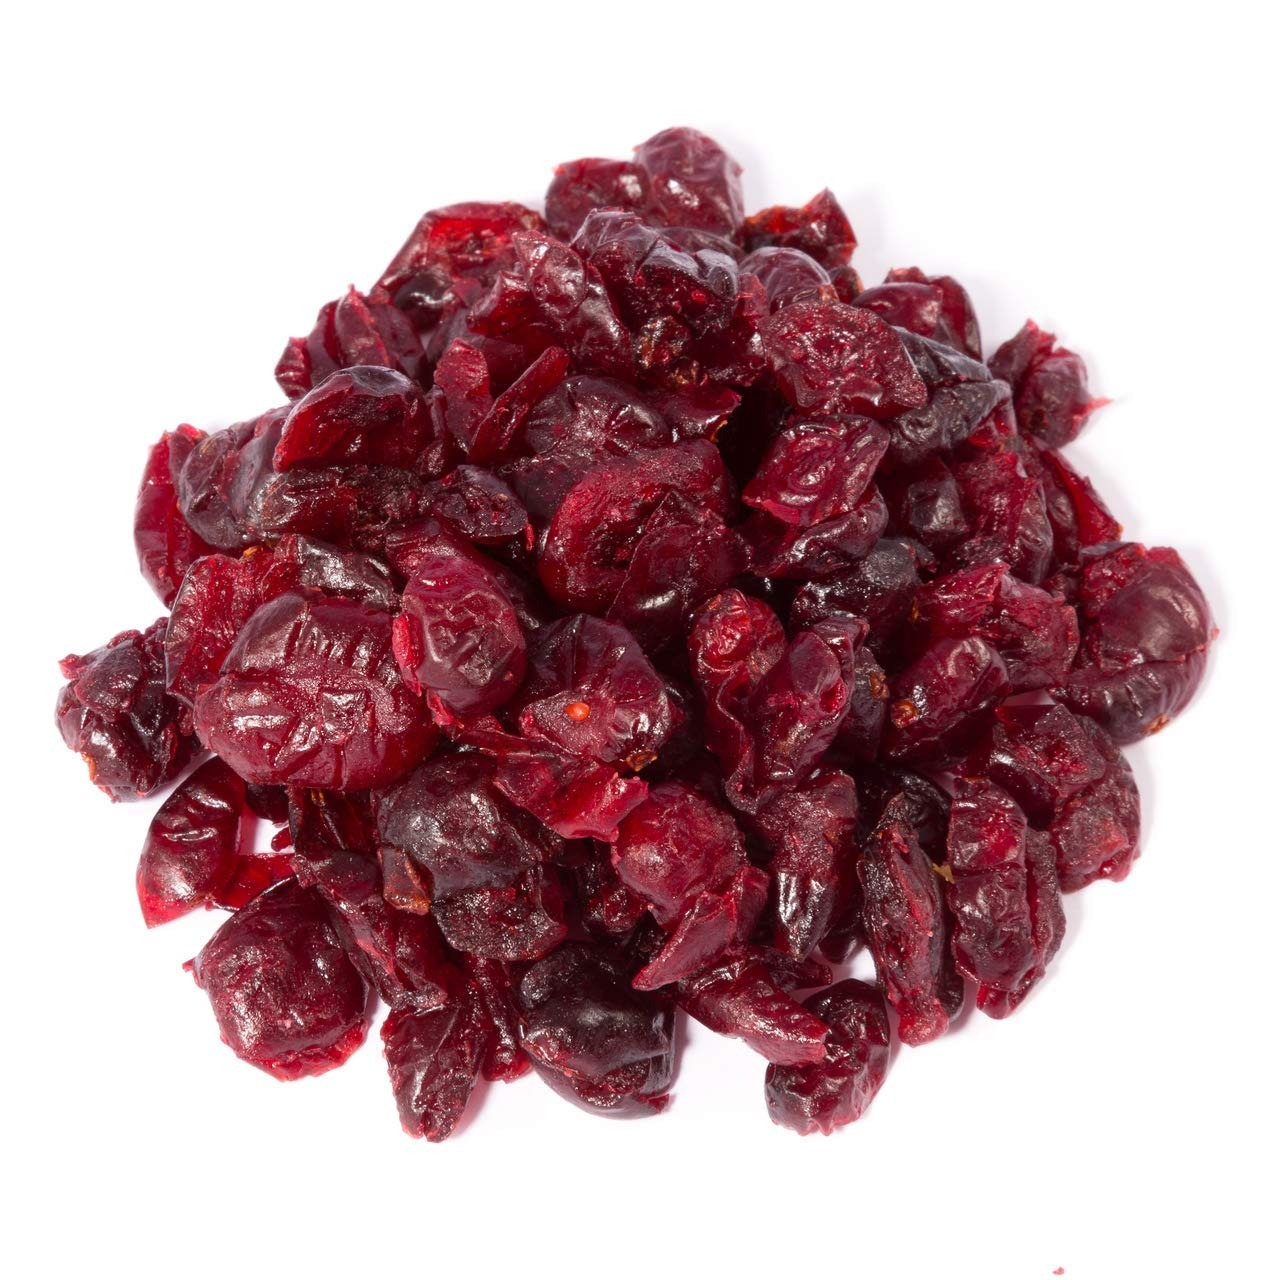
Item Name: Nuts To You Dried Raspberry flavored Cranberries | Sweetened with Raspberry Juice Gluten Free Non-GMO No Preservatives | Packed Fresh in Resealable Bags - 2LB
Bullet Point 1: DELICIOUS FLAVOR: Enjoy the irresistible taste of dried raspberry flavored cranberries, offering a delightful blend of tart cranberry goodness infused with the sweet and tangy essence of raspberry. Delicious Ocean Spray cranberries infused with raspberry juice.
Bullet Point 2: VERSATILE OPTION: These dried cranberries are perfect for on-the-go snacking, adding a burst of flavor to your trail mix, yogurt, oatmeal, salads, or baked goods. Perfect for individuals, families, or as a thoughtful gift for fruit lovers and a great alternative to traditional dried cranberries.
Bullet Point 3: HIGH-QUALITY: Our dried raspberry flavored cranberries are carefully selected and prepared using premium cranberries infused with natural raspberry flavor. As a result, the product is Non-GMO, Fat Free, Kosher, gluten-free, and free of artificial flavors.
Bullet Point 4: CONVENIENT PACKAGING: These dried raspberry flavored cranberries come in a resealable bag to ensure freshness and easy storage. The packaging allows you to enjoy them as a snack whenever and wherever you desire while keeping them fresh for longer periods.
Bullet Point 5: 100% SATISFACTION GUARANTEE: We provide the best possible service to our customers, as your safety and health are our concerns. Providing products that contribute to a healthy lifestyle for our customers so we bring you the best quality flavor products.
Value: 32.0
Unit: Ounce

Price: 20.99